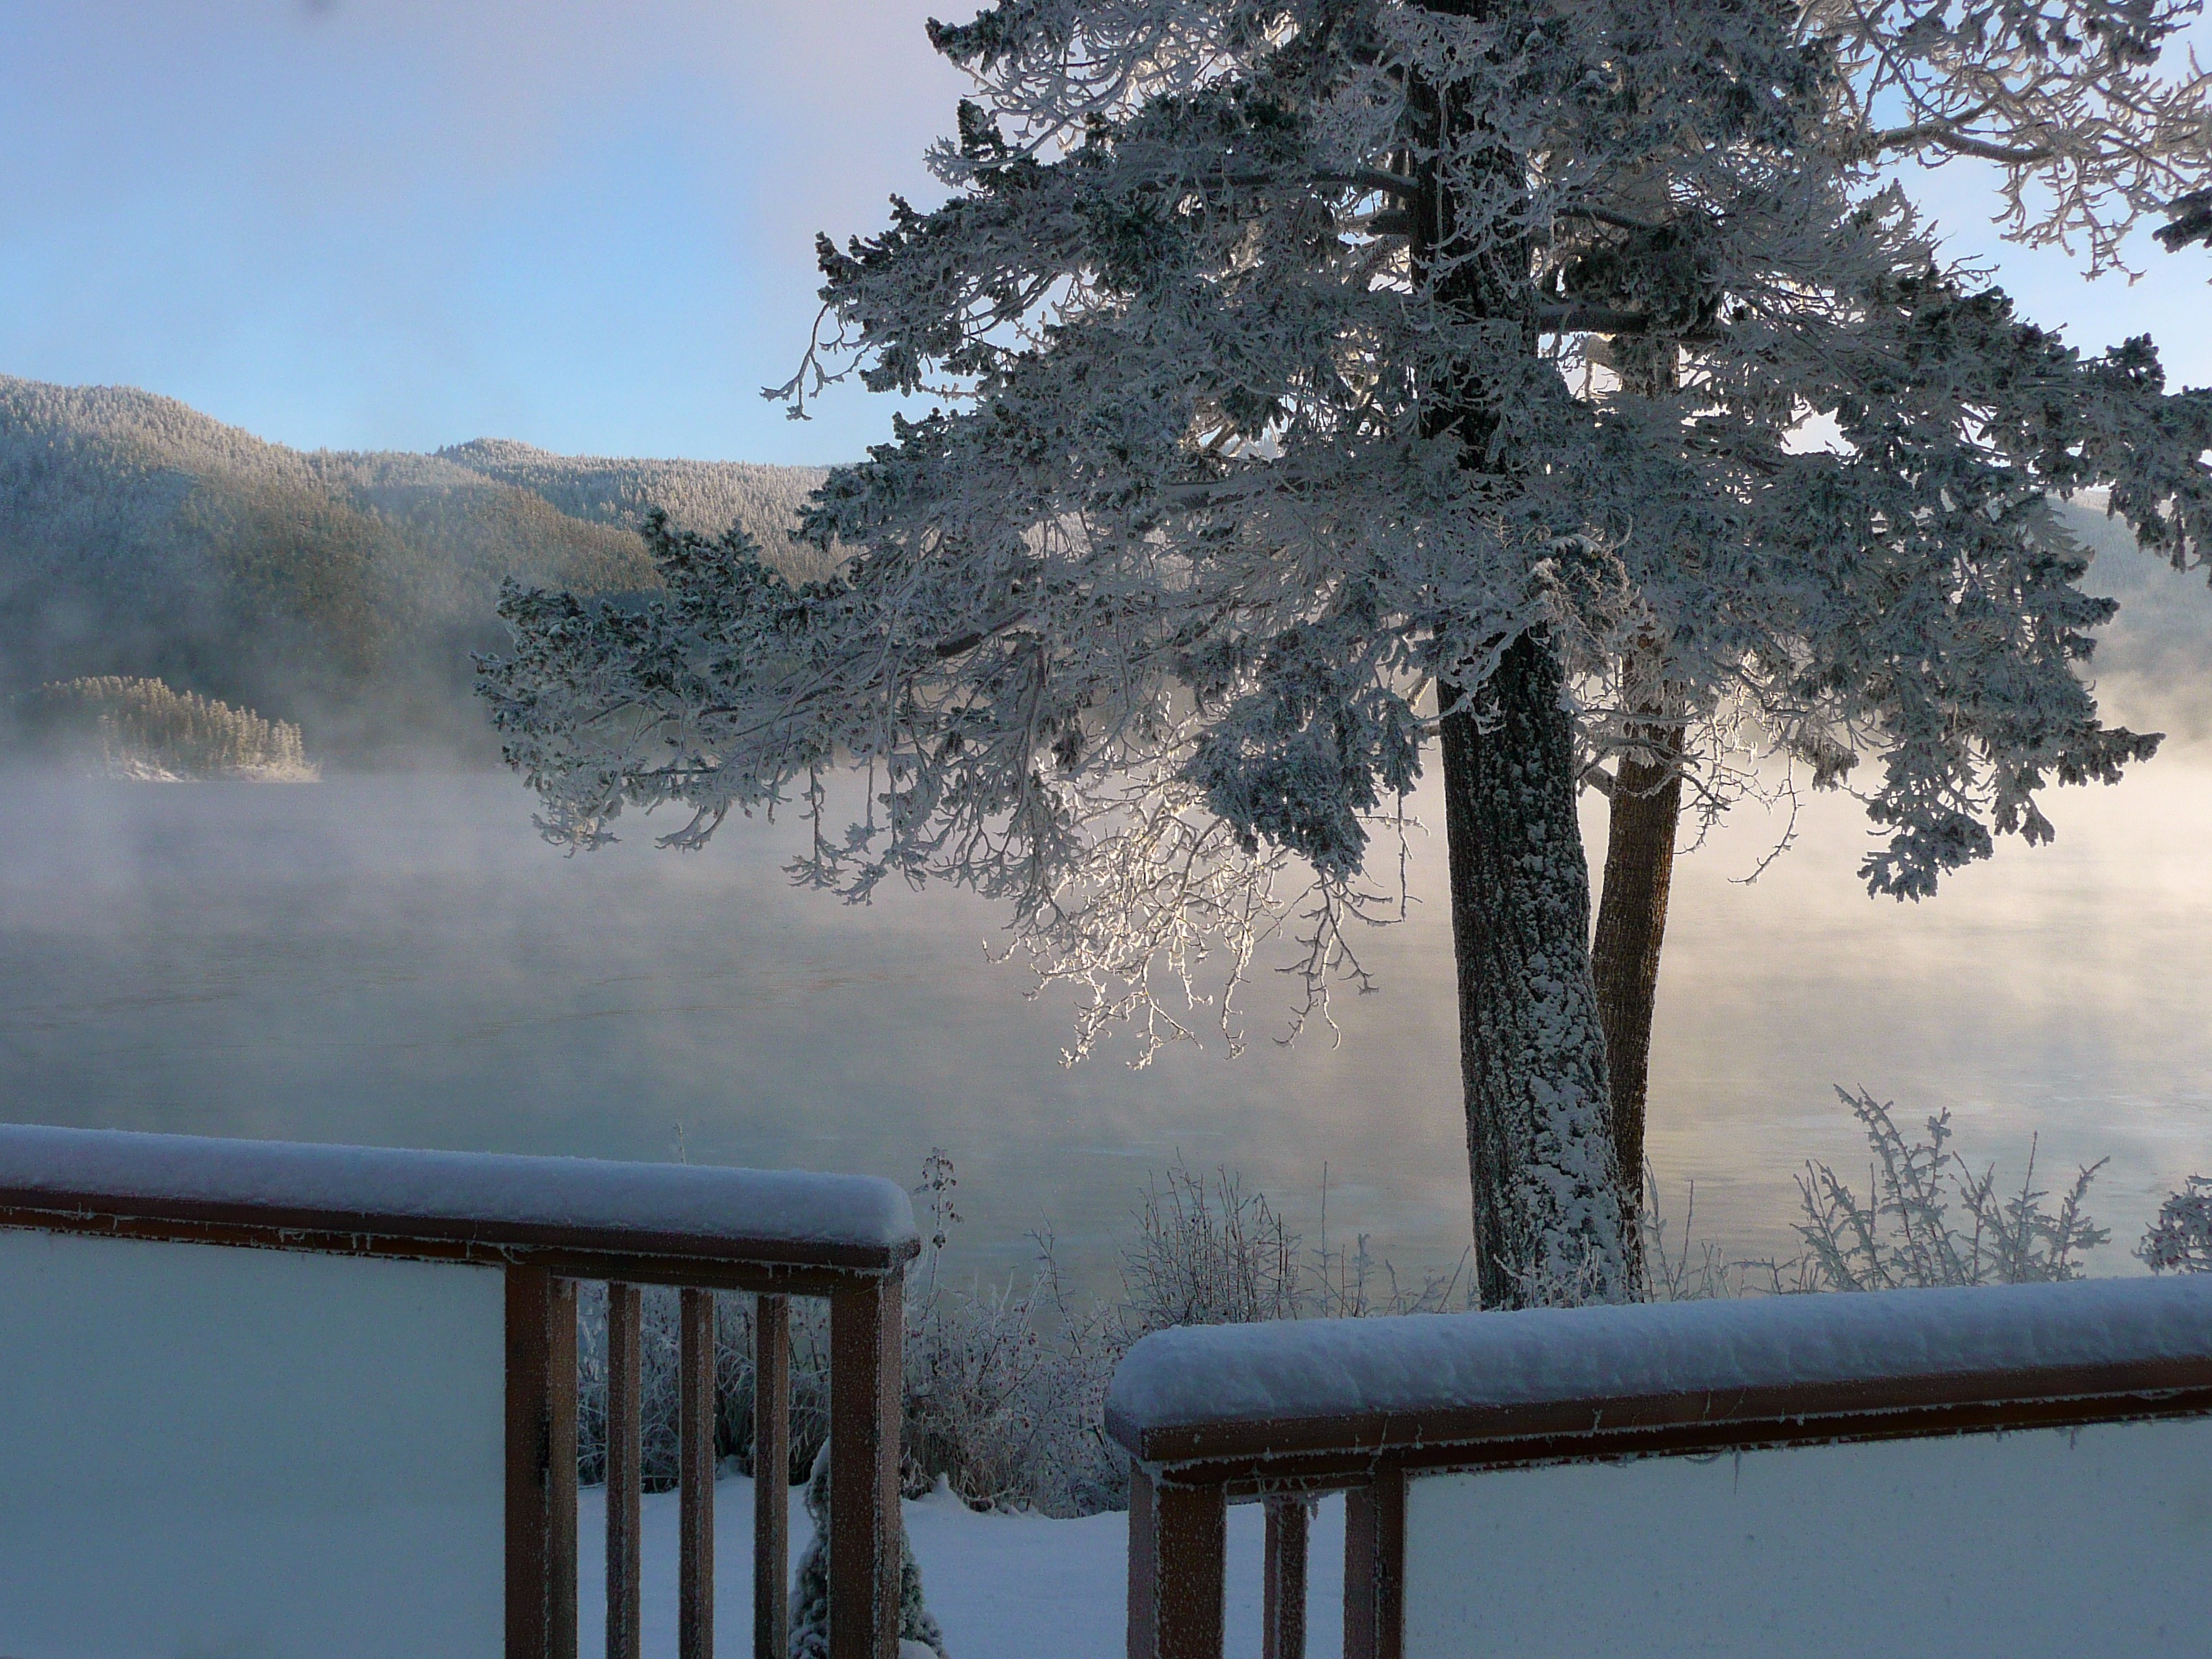
landscape, tree, water, nature, branch, mountain, snow, cold, winter, cloud, plant, sun, fog, mist, countryside, morning, frost, reflection, scenic, natural, weather, season, trees, hills, backlight, frosty, natural water, freezing, british columbia, canim lake, atmospheric phenomenon, woody plant